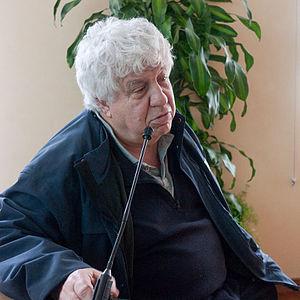
Guy Le Querrec
Guy Le Querrec est un photographe français. Il fait partie de l'agence Magnum.
Carnet de routes est un album-concept de jazz regroupant Aldo Romano, Louis Sclavis, Henri Texier et le photographe Guy Le Querrec – l'inspirateur du projet et membre à part entière de l'album – composé en 1994-1995 et paru le 2 novembre 1995 sur le Label Bleu. Il est considéré comme un album majeur de l'histoire du jazz français et l'un de ses plus gros succès de vente.